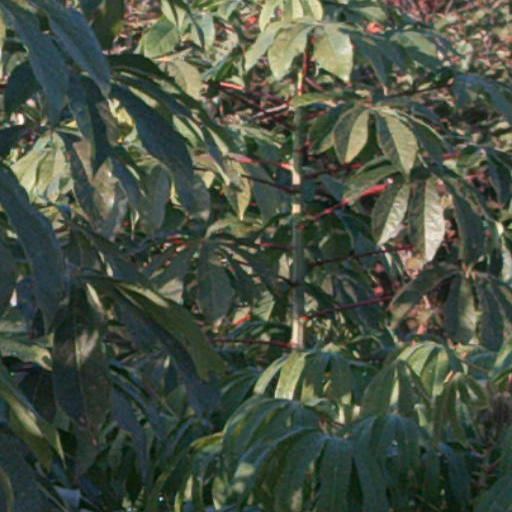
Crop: cassava